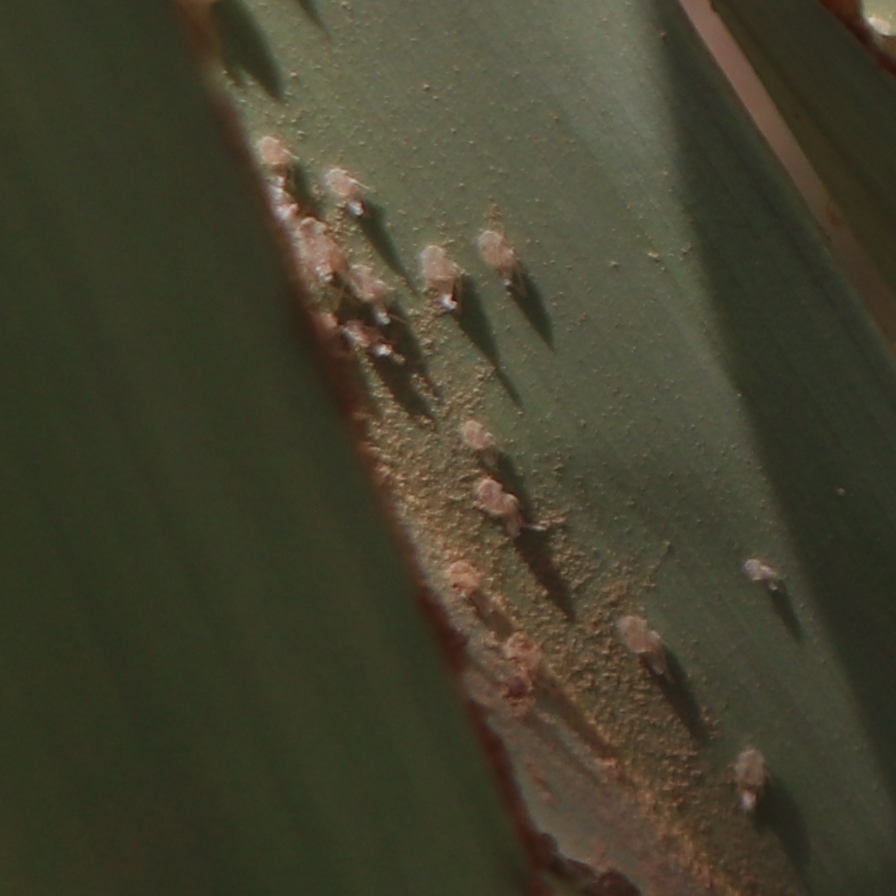
Label: Dubas